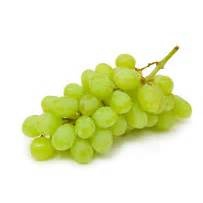
Label: grape